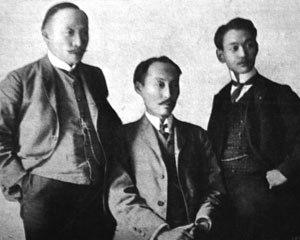
L'Affaire de l'émissaire secret de La Haye est l'envoi d'un émissaire secret de l'empire coréen à la Seconde conférence de La Haye qui s'est tenue à La Haye aux Pays-Bas en 1907 pour déclarer l'invalidité du traité d'Eulsa et pour affirmer les droits de régner sur la Corée indépendante du Japon.